Ian Taylor (New Zealand businessman)

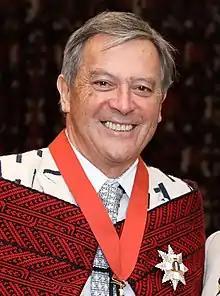
Taylor in 2021

Sir Ian Lemuel Taylor (born ) is a New Zealand businessman and former television presenter based in Dunedin.